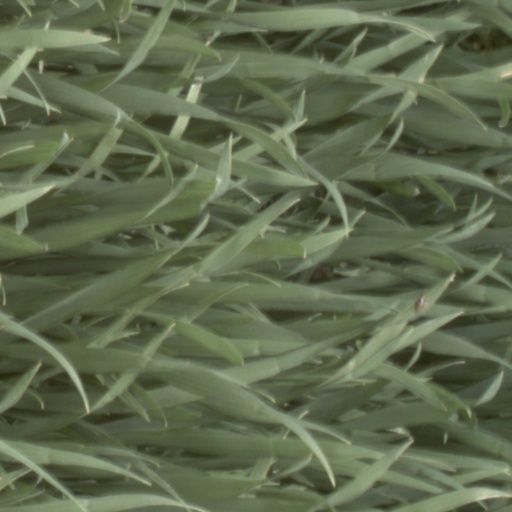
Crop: wheat